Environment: real
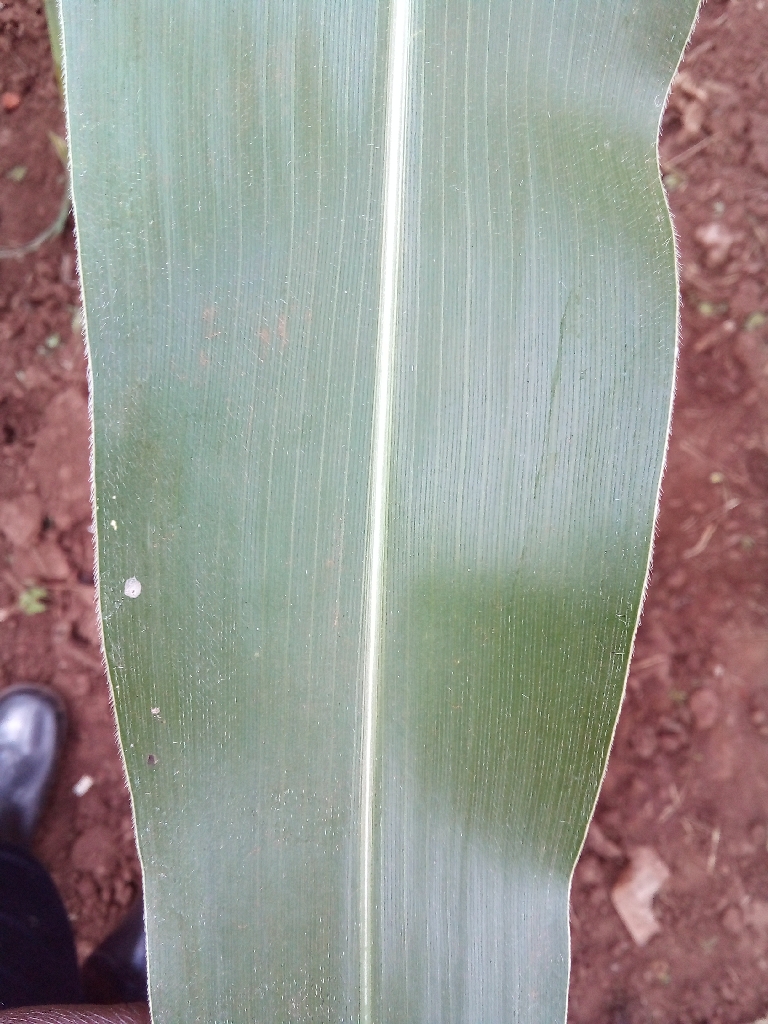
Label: healthy